Pitch Black (film)

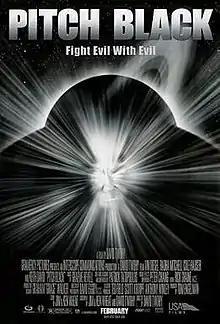
Theatrical release poster

Pitch Black (titled The Chronicles of Riddick: Pitch Black on later re-releases) is a 2000 American science fiction horror film directed by David Twohy and co-written by Twohy and brothers Ken and Jim Wheat from a story conceived by the latter. The film stars Vin Diesel, Radha Mitchell, Cole Hauser, Claudia Black and Keith David. Dangerous criminal Riddick (Diesel) is being transported to prison in a spacecraft, and escapes when the spaceship is damaged by comet debris and crash lands on an empty desert planet. When predatory creatures begin attacking the survivors, Riddick joins forces with them to escape the planet.